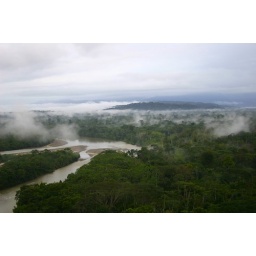
Love the way the clouds hang over the river and trees.